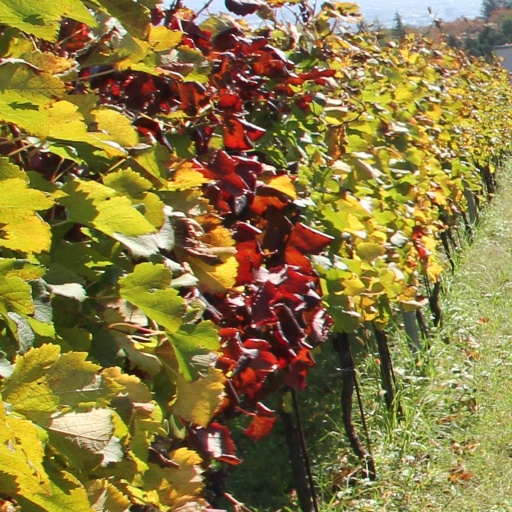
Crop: grape